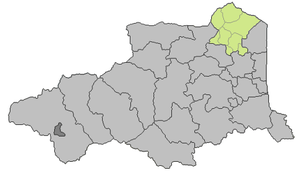
Canton de Rivesaltes dans les Pyrénées-Orientales.
Le canton de Rivesaltes est une division administrative française, située dans le département des Pyrénées-Orientales et la région Languedoc-Roussillon.